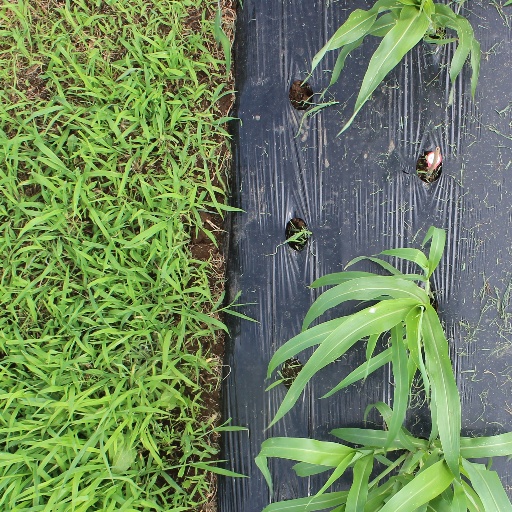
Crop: sorghum